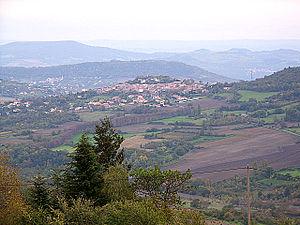
Le Crest (Puy-de-Dôme, France). Photographie prise depuis le sommet du Puy Giroux
Le Crest est une commune française située dans le département du Puy-de-Dôme, en région Auvergne-Rhône-Alpes. Elle fait partie de l'aire urbaine de Clermont-Ferrand.
Le vignoble de la vallée de la Loire est une vaste zone de production de vin en France, regroupant plusieurs régions viticoles. Ces régions produisent des vins blancs secs, demi-secs, moelleux, voire liquoreux, des vins rouges le plus souvent légers et des vins rosés ; on trouve également de nombreux vins effervescents. Toutes ces régions sont situées au bord de la Loire et de ses affluents, et une partie est située dans le Val de Loire..